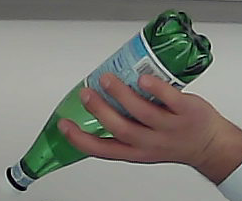
Product: sanpellegrino_water